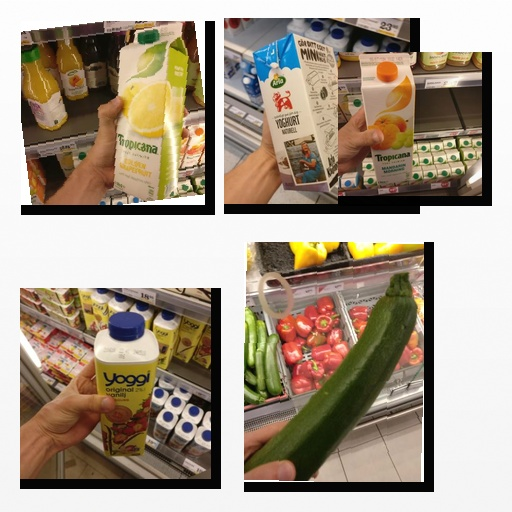
Food items: mandarin_juice, zucchini, golden_grapefruit_juice, yoghurt, strawberry_yogurt